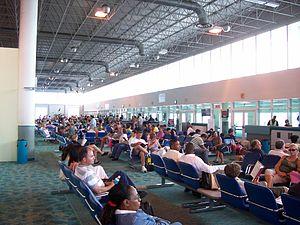
L'aéroport international de Lynden Pindling est le principal aéroport des îles Bahamas, situé sur l'île de New Providence, à l'ouest de Lake Killarney et à près de 15 km de Nassau. Il est également pôle central de Bahamasair, la compagnie nationale bahaméenne.